Aérospatiale SA 321 Super Frelon

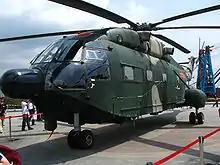
A Z-8KH of the PLAAF

From December 1975 to April 1977, China took delivery of a batch of 12 SA 321 Super Frelon navalised helicopters. These helicopters came in two variants: anti-submarine warfare (ASW) and search and rescue (SAR) versions. The Super Frelon was the first helicopter of the People's Liberation Army (PLA) to be capable of operating from the flight deck of surface vessels.